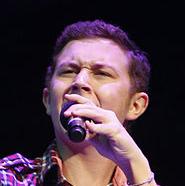
Age: 17